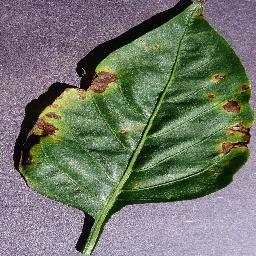
Label: Pepper,_bell___Bacterial_spot